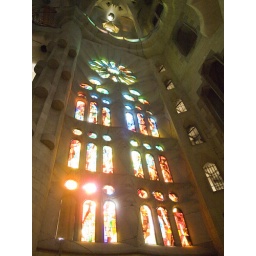
A wonderful stained glass window in the morning sun.